Haller Park (Kenya)

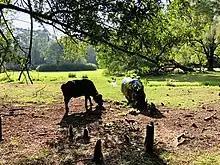
Buffalo and Hippo in the Haller Park

Rene Haller believed animals should play an equally important role in the forest ecosystem as plants. The introduction of the millipedes into the casuarina forest triggered a chain reaction of colonization by plants and animals. The creation of new habitats attracted birds, insects, and mammals. Some larger mammals were introduced while others moved in.